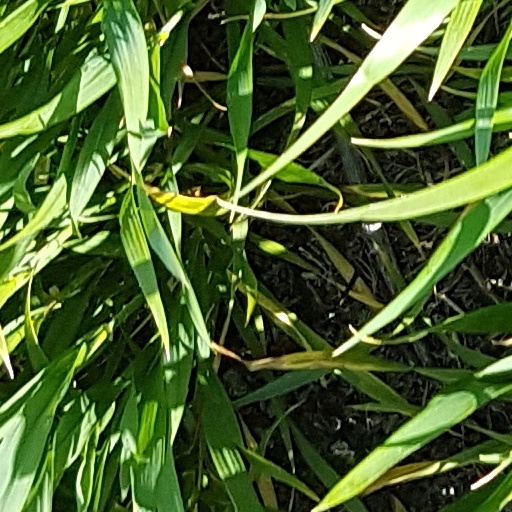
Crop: wheat